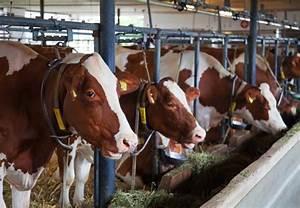
cow